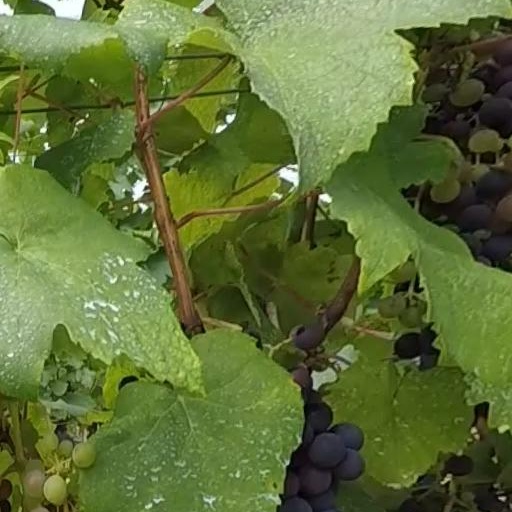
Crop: grape